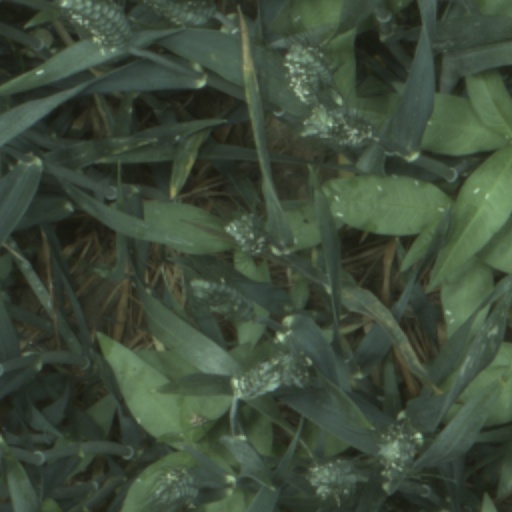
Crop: wheat